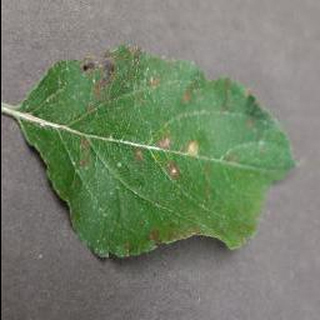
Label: apple_cedar_apple_rust